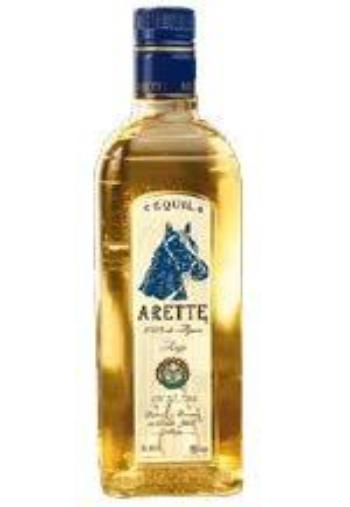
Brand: Arette
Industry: Food